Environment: real
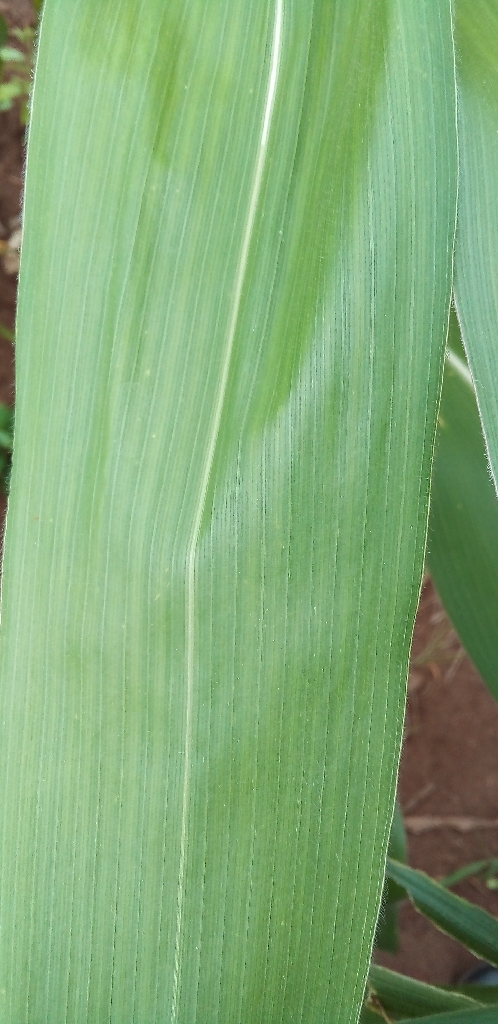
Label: healthy